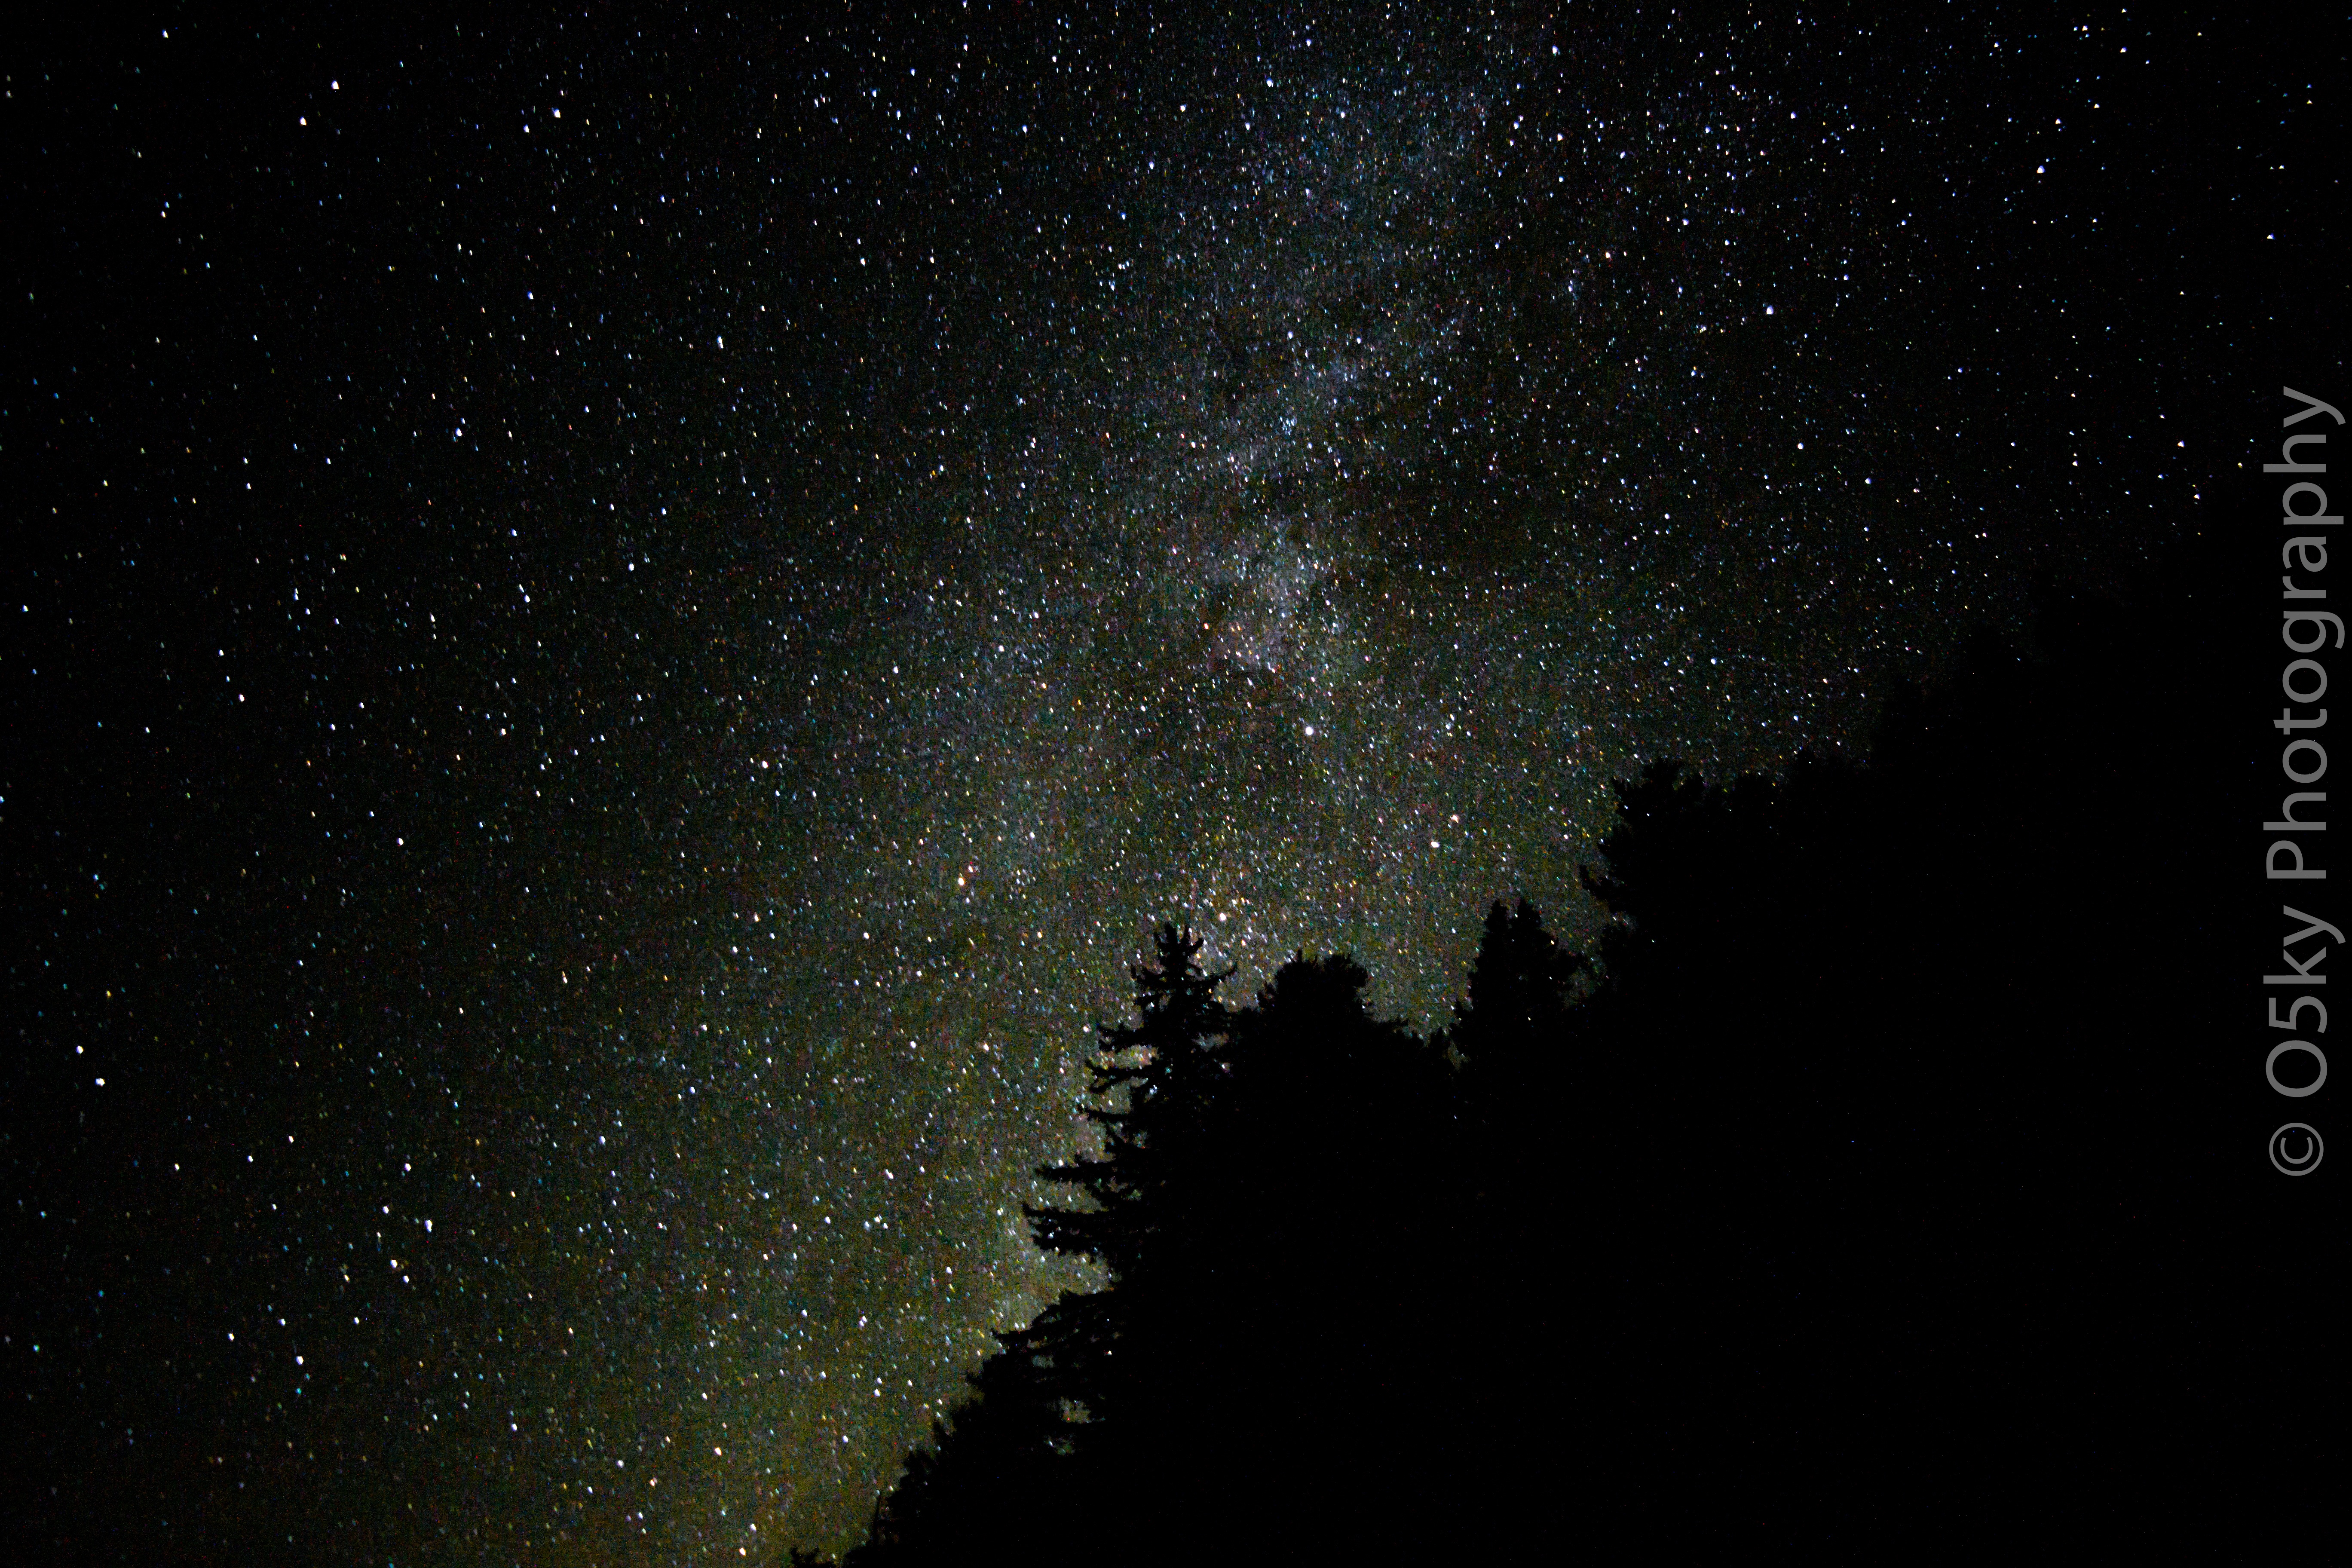
night, milky way, atmosphere, darkness, galaxy, outer space, astronomy, midnight, astronomical object, spiral galaxy